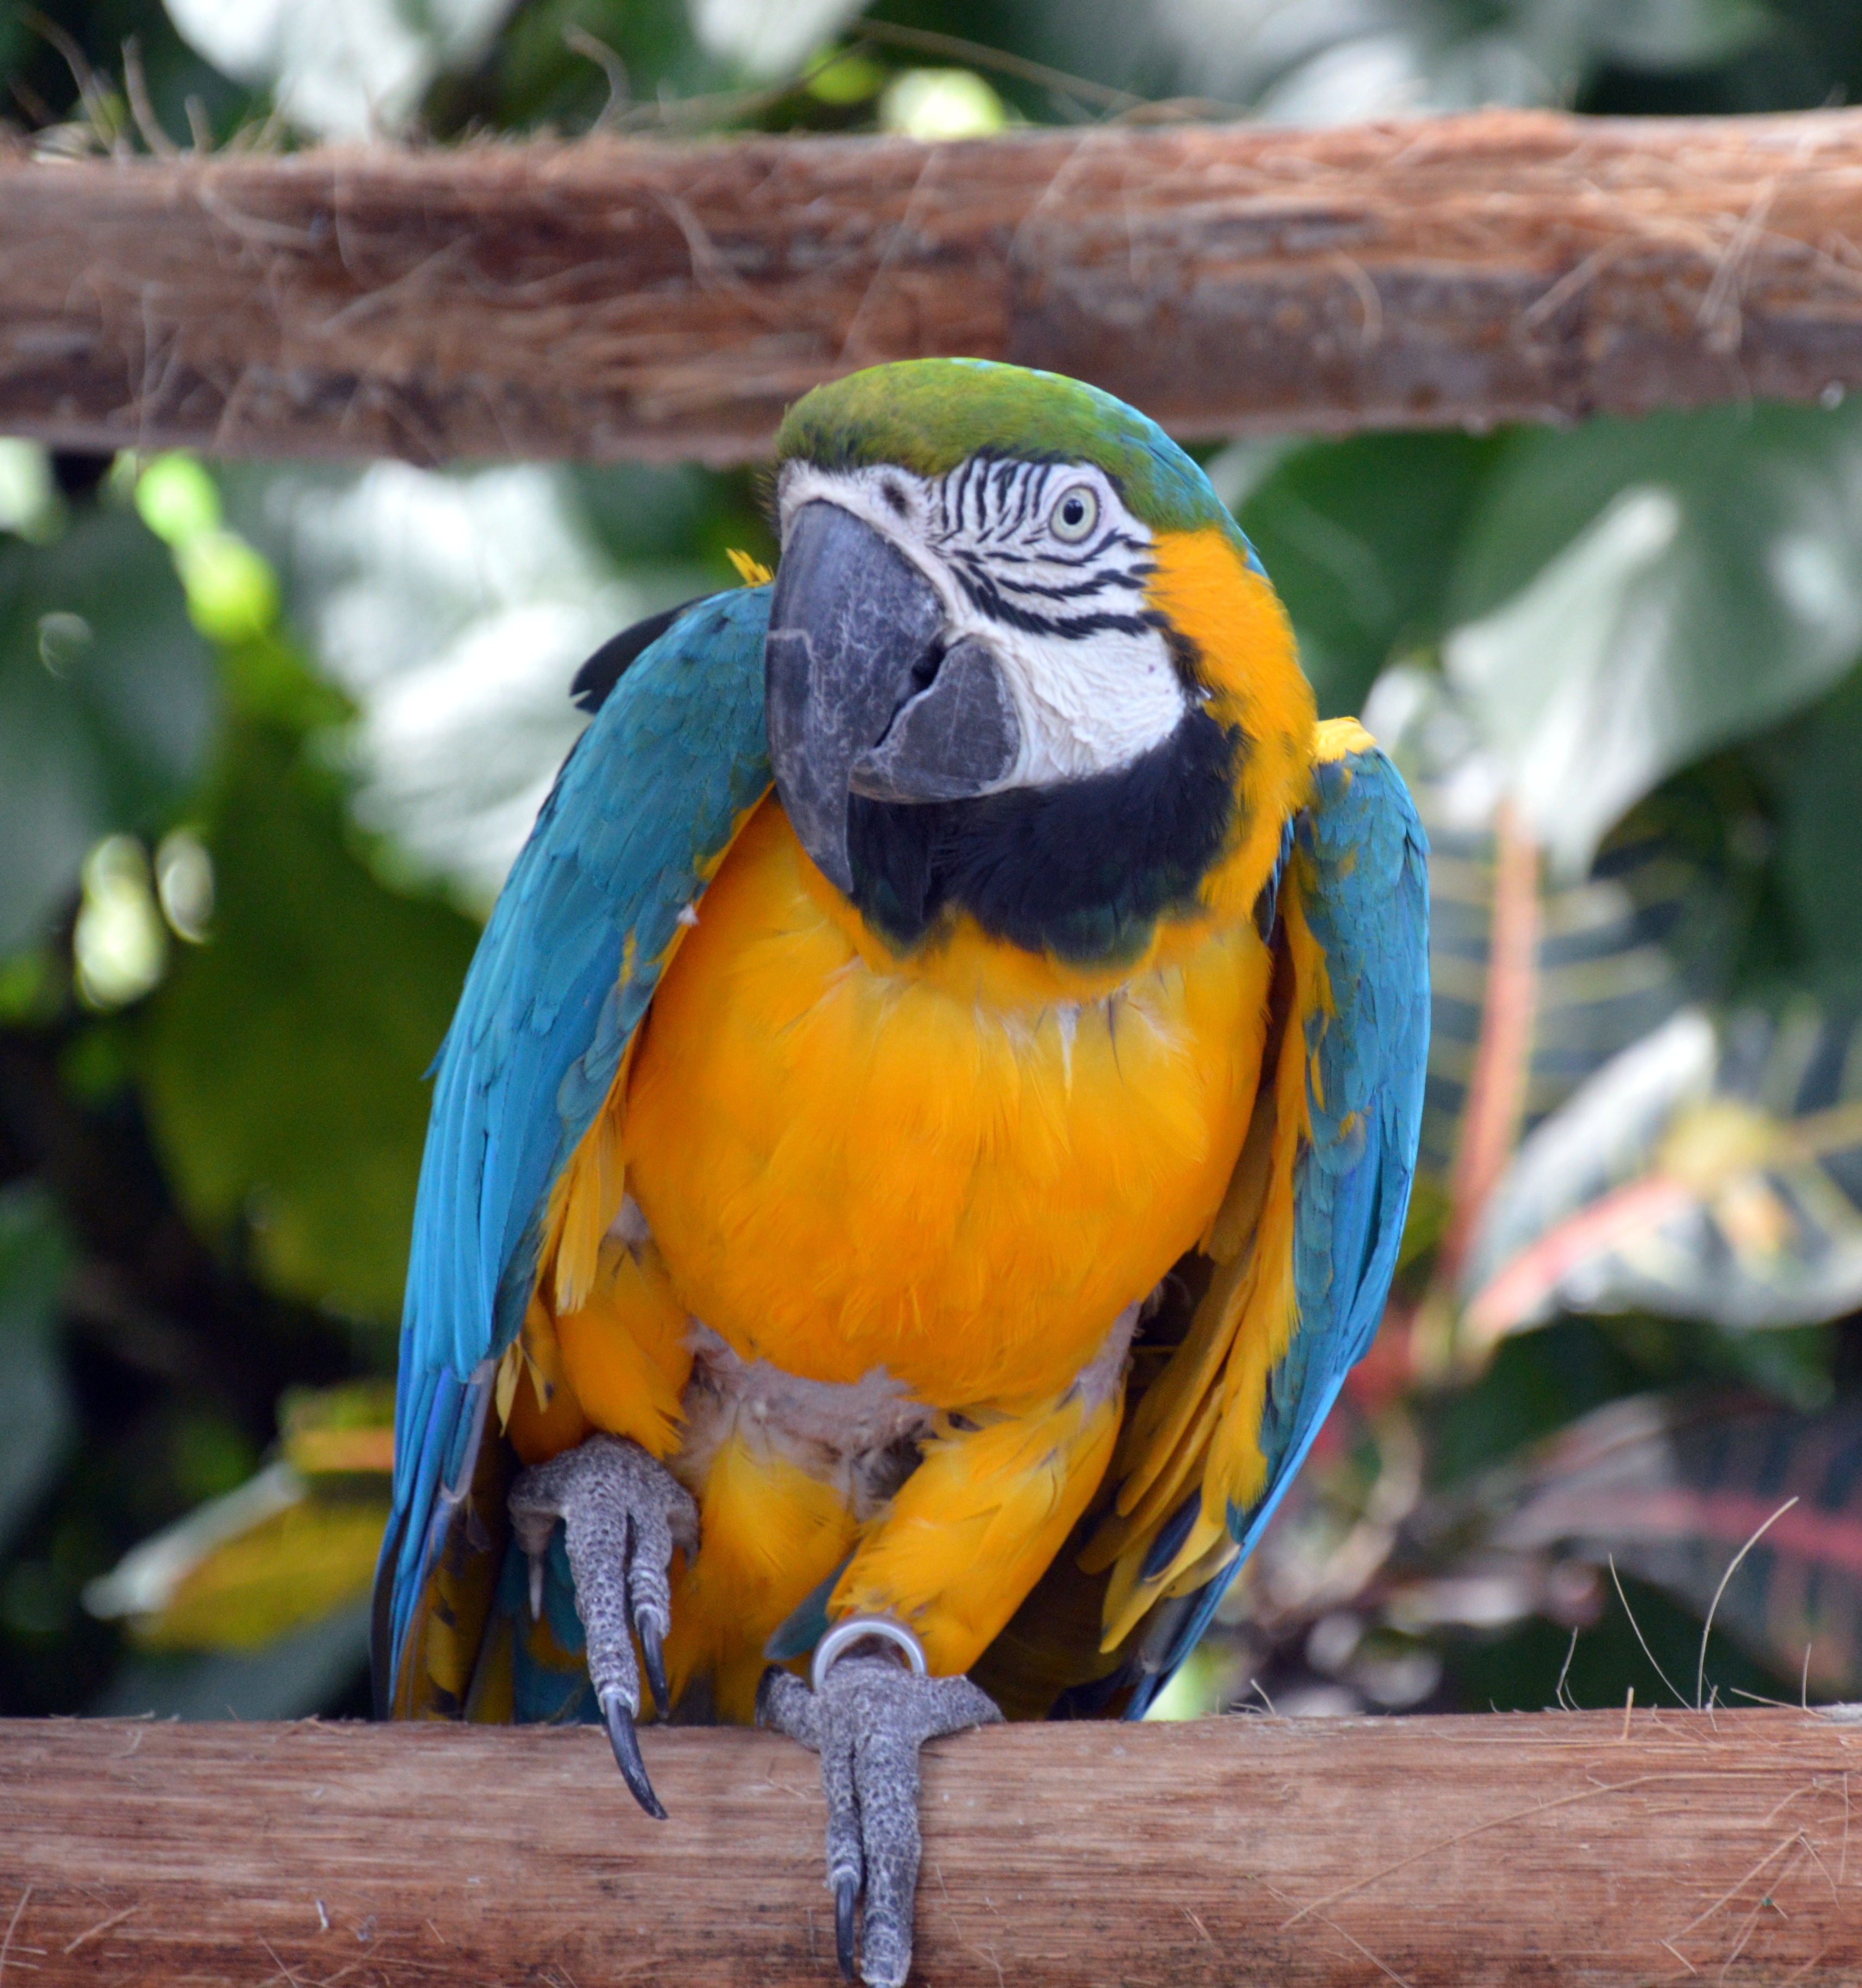
branch, bird, pen, wildlife, beak, color, colorful, yellow, fauna, macaw, vertebrate, parrot, parakeet, perching bird, common pet parakeet